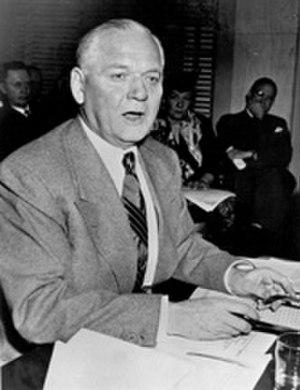
Depuis son admission à l'Union le 11 novembre 1889, Washington élit deux sénateurs, membres du Sénat fédéral.